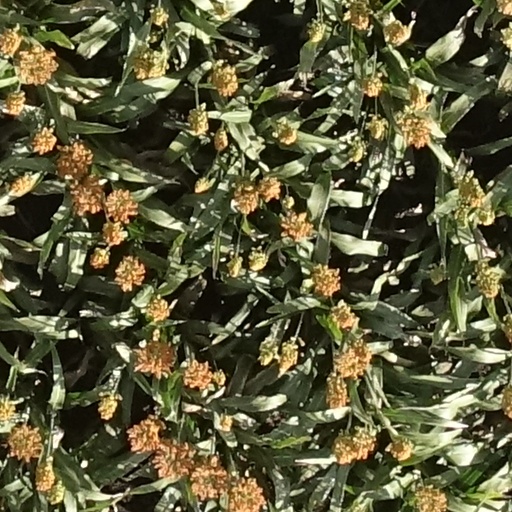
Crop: sorghum